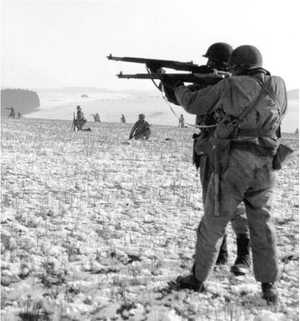
Soldats de l'infanterie américaine près de Bastogne pendant l'offensive allemande des Ardennes fin 1944-début 1945
Le général Troy Houston Middleton est un militaire américain qui a participé à la Première Guerre mondiale comme officier, et comme général à la Seconde Guerre mondiale en Italie et en France.